Sayf Bulad

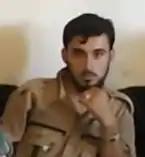
Sayf Bulad in 2013

Sayf al-Din Bulad (born 1988), better known as Sayf Bulad and also known by his nom de guerre Sayf Abu Bakr, is a Syrian military officer and former rebel leader who rose to prominence fighting for several armed opposition factions in the Syrian civil war.